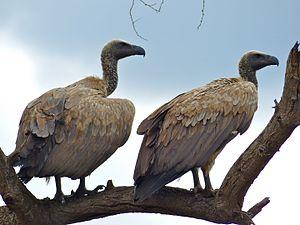
Le Vautour africain, également appelé gyps africain ou vautour à dos blanc, est une espèce d'oiseaux de la famille des Accipitridae.